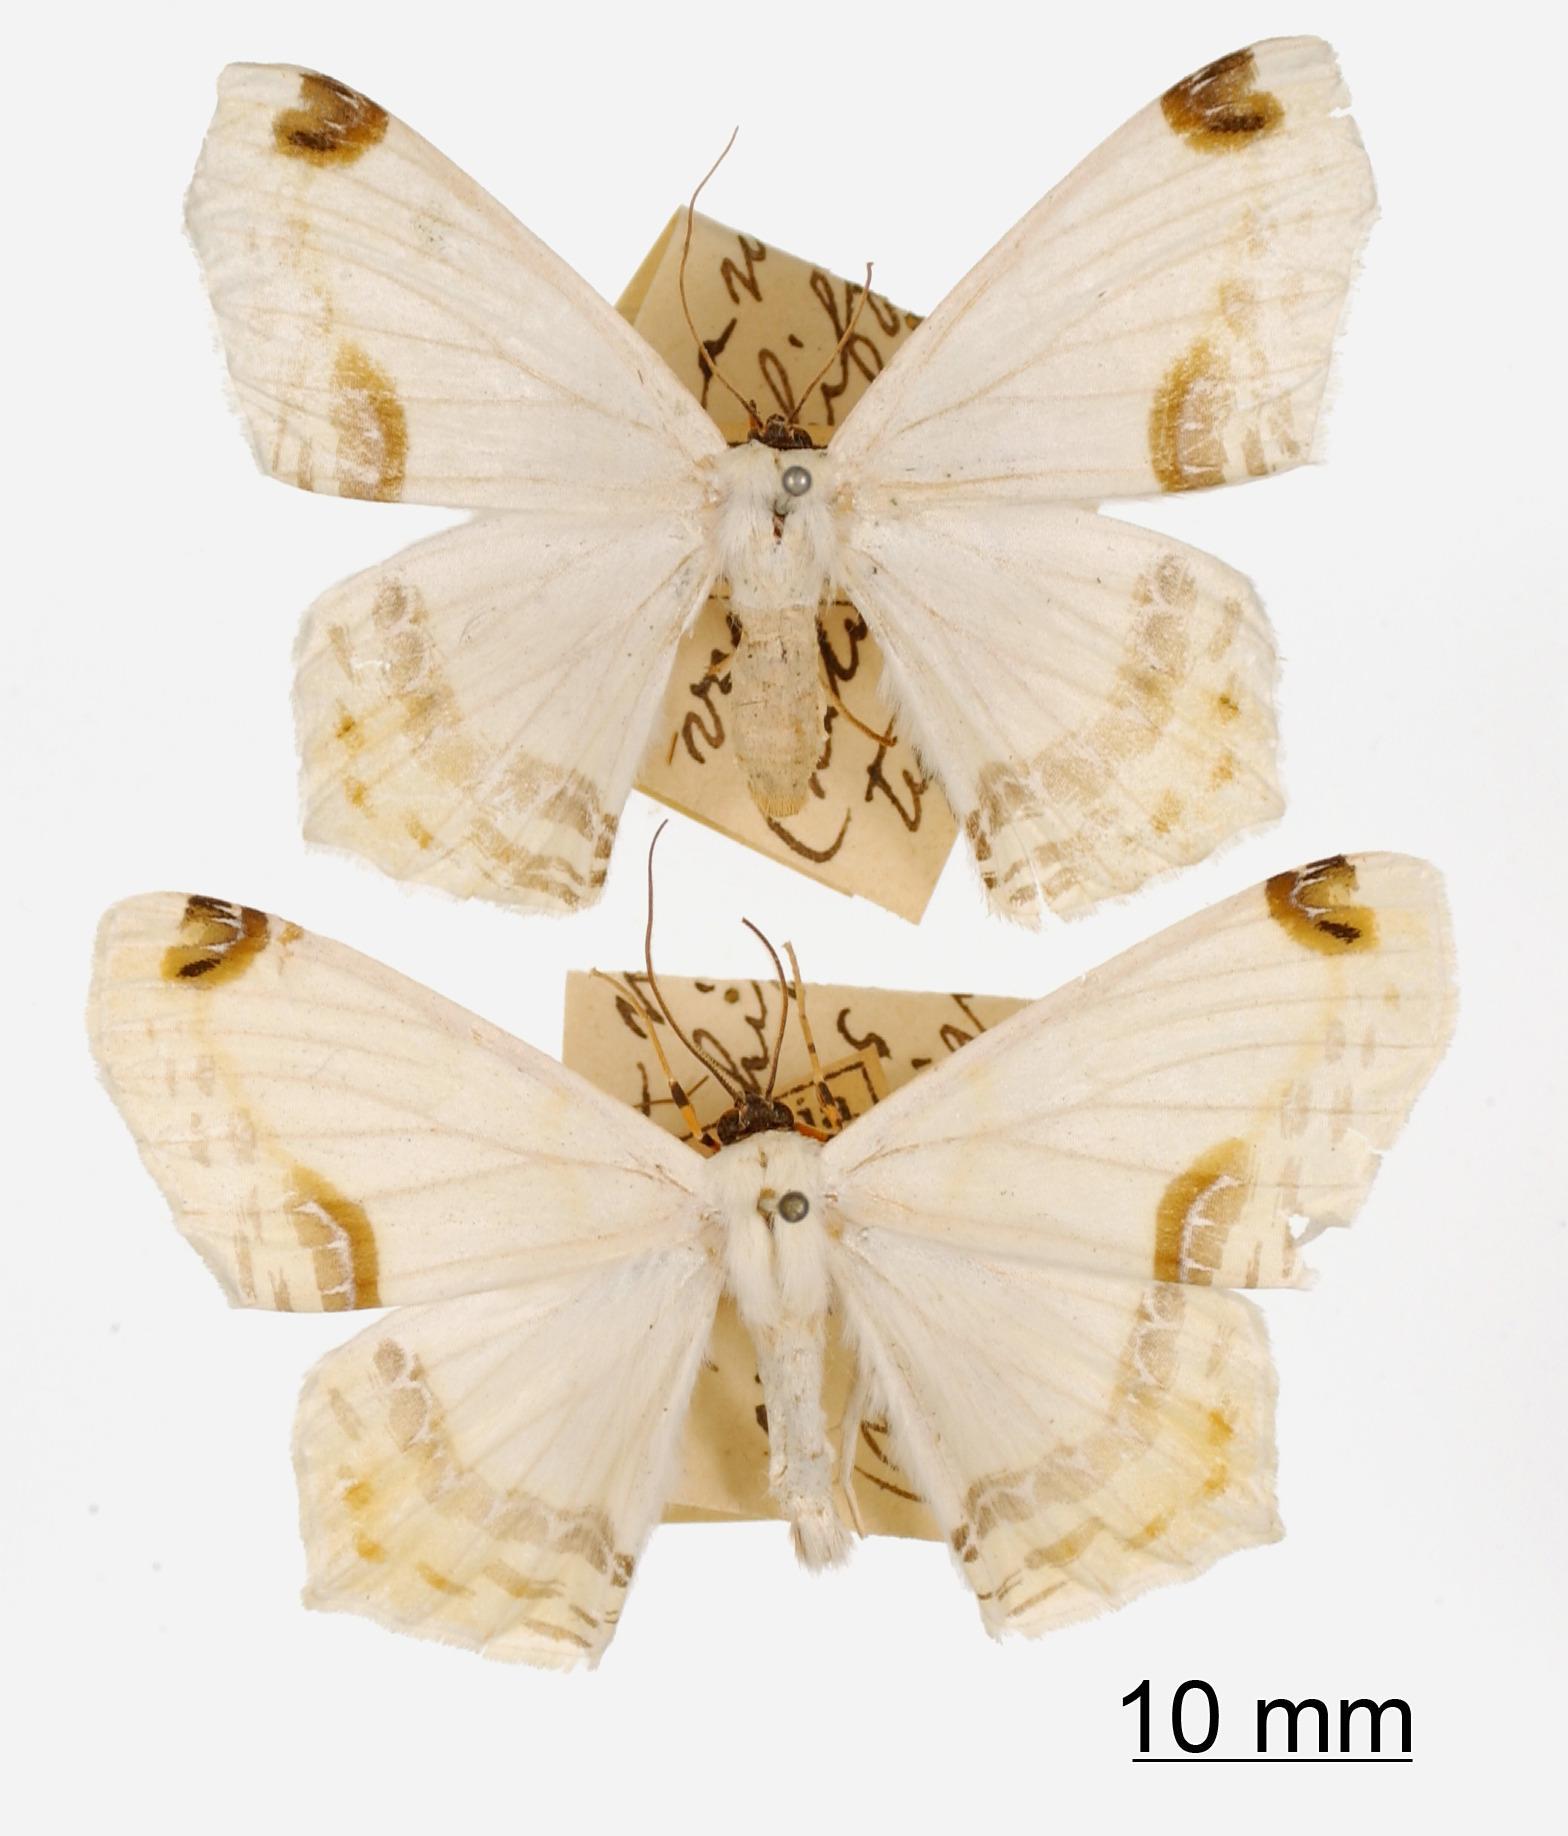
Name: Ripula chiffa
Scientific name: Ripula chiffa Thierry-Mieg, 1905
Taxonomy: Animalia, Arthropoda, Insecta, Lepidoptera, Geometridae, Ennominae
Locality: Colombia